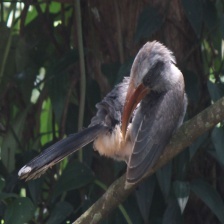
Species: MALABAR HORNBILL
Scientific name: OCYCEROS GRISEUS
ImageNet parent category: hornbill